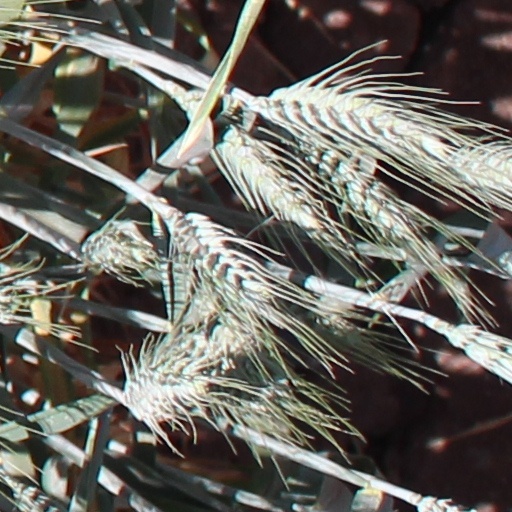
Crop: wheat